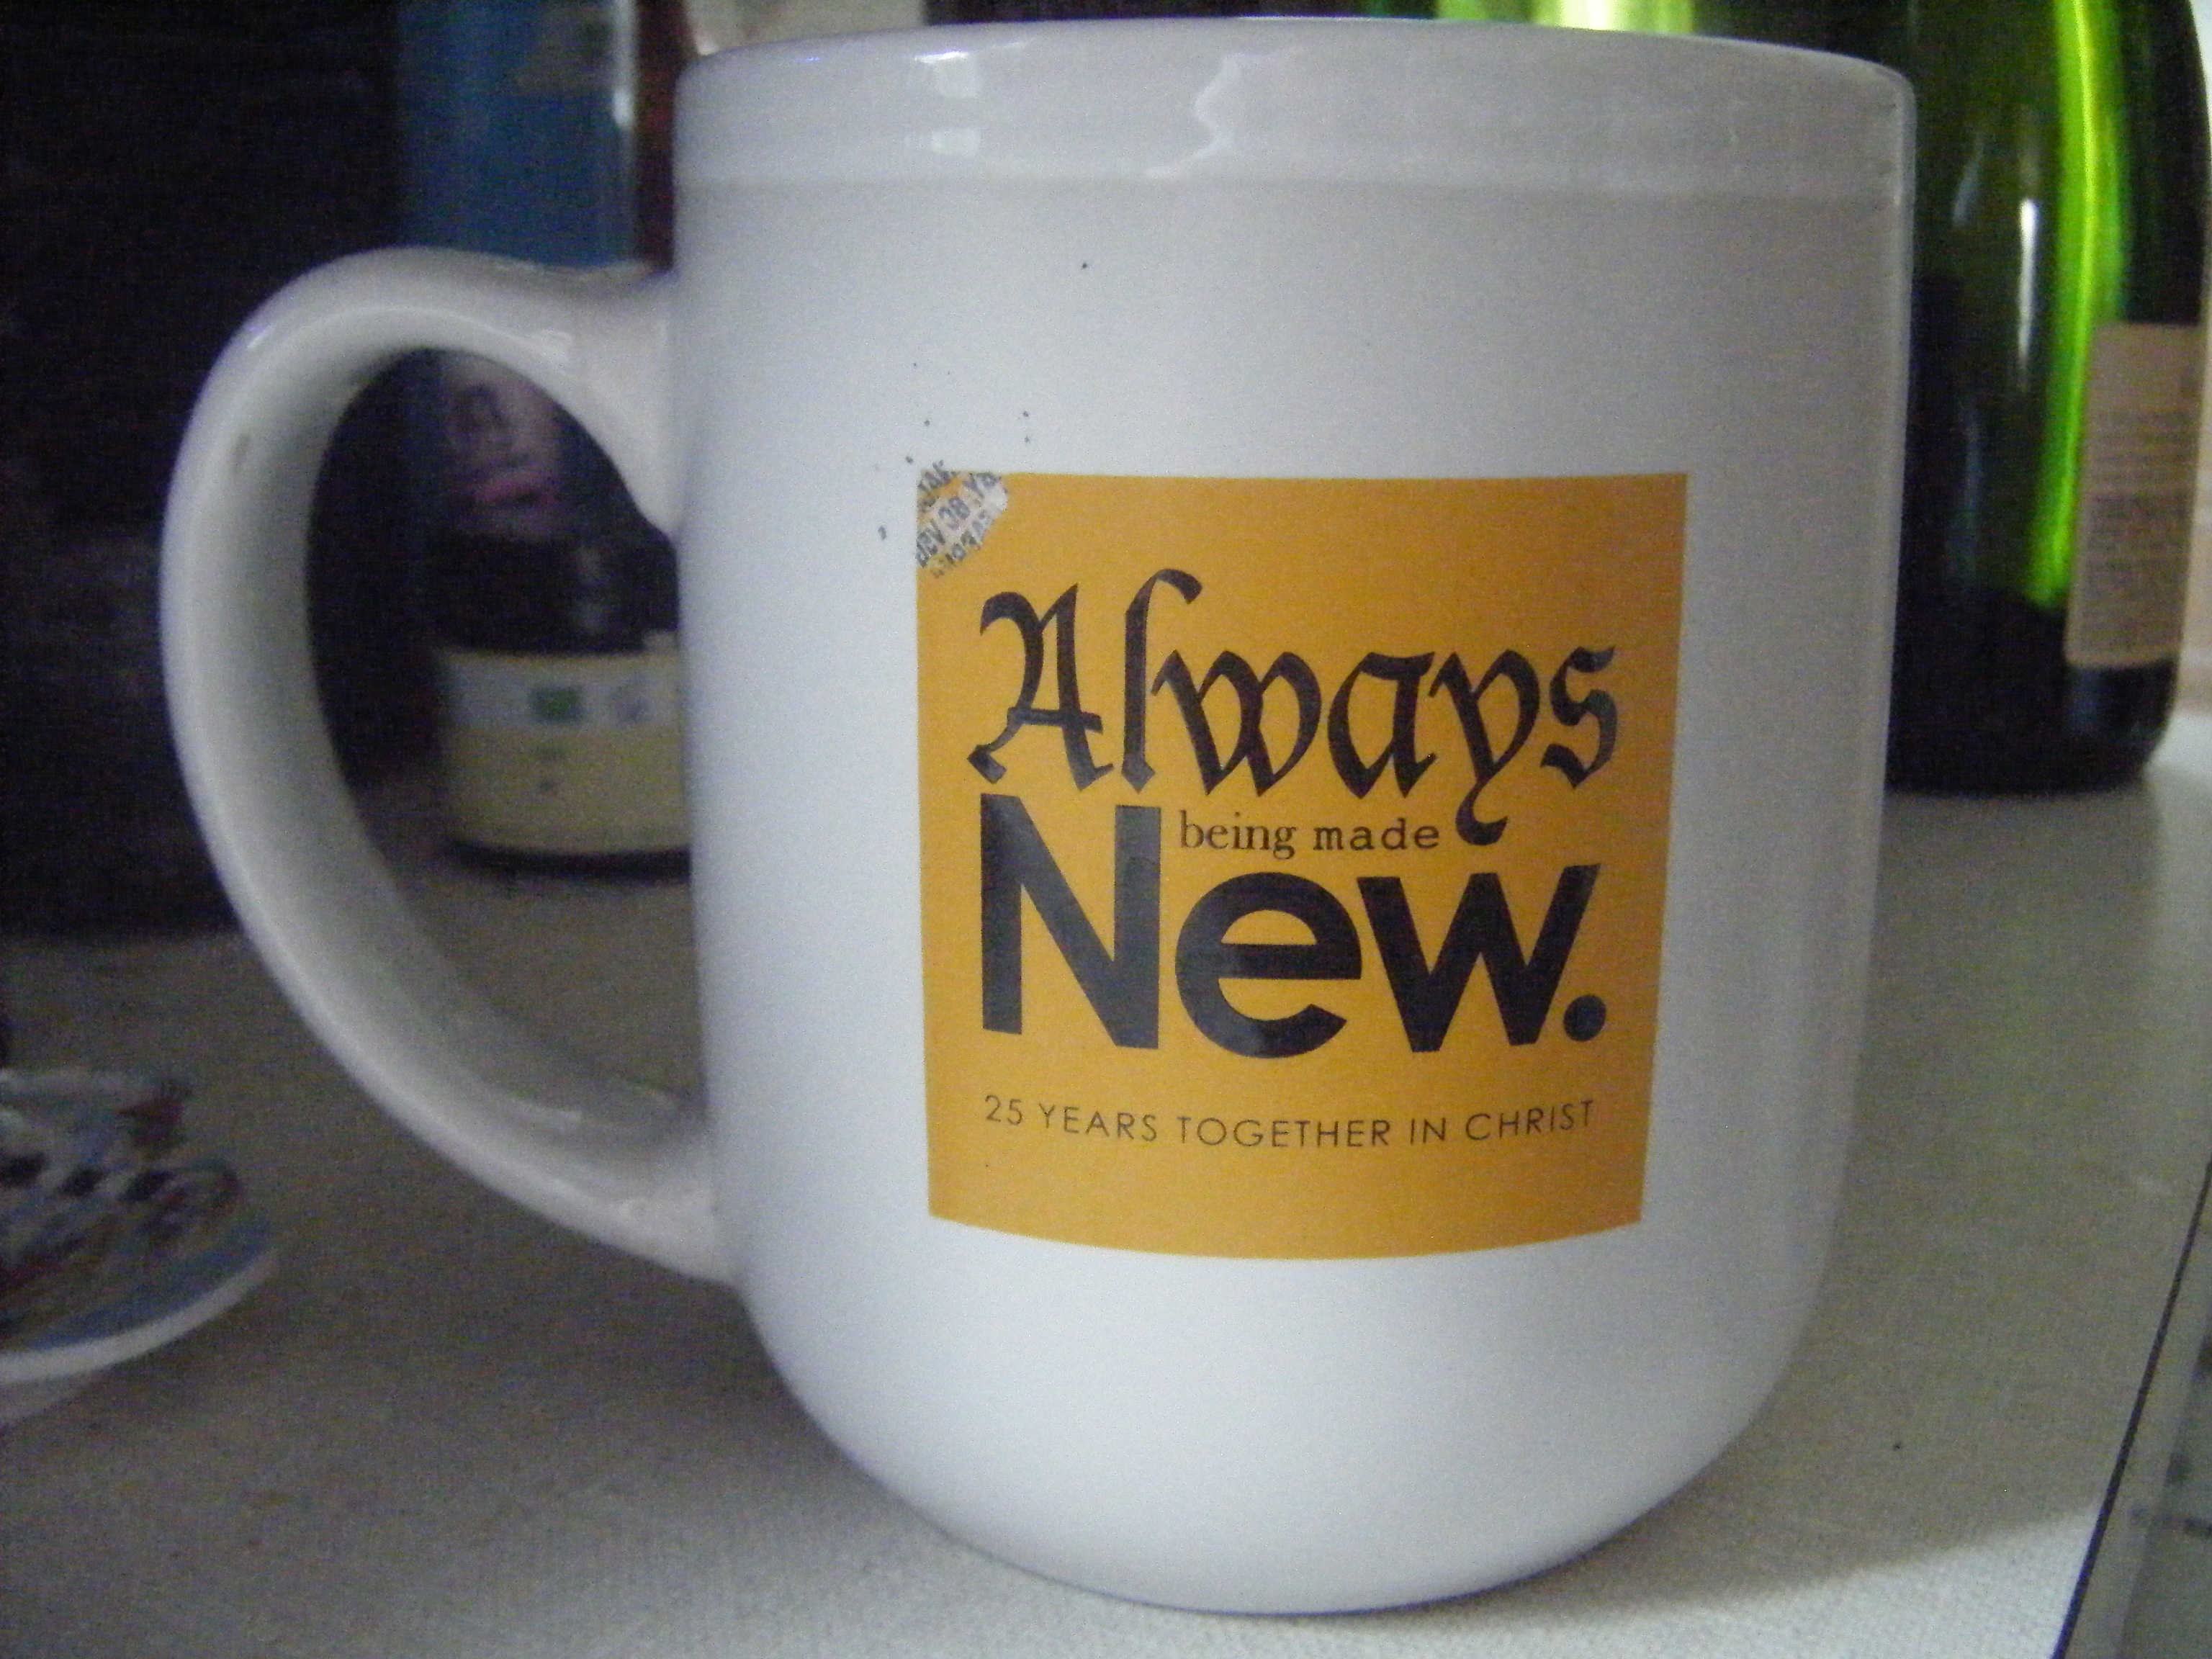
cup, drink, mug, coffee cup, pint us, drinkware